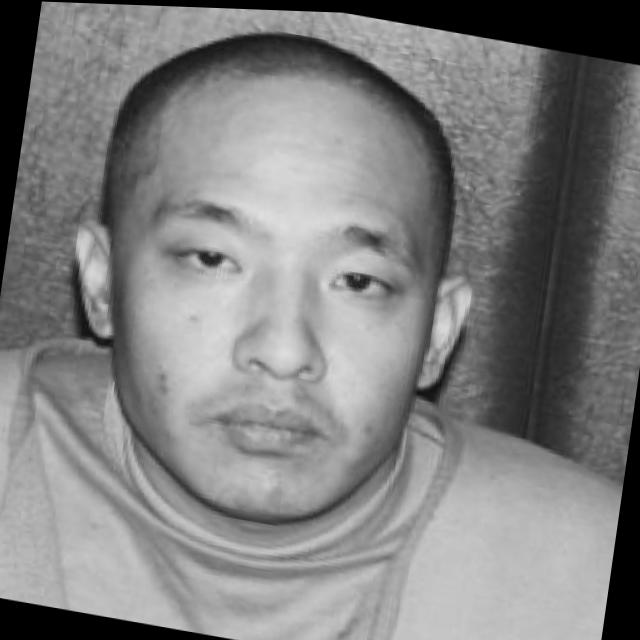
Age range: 21-44